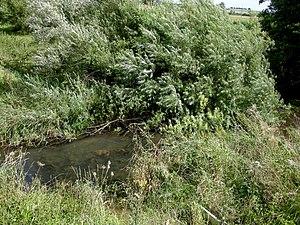
La Verdurette à Reherrey (Meurthe-et-Moselle)
La Verdurette, est une petite rivière poissonneuse, dont le parcours de 20 km est entièrement situé sur le département de Meurthe-et-Moselle en Lorraine. Ayant des sources à Fenneviller et à Pexonne elle est l'un des principaux affluents de la Vezouze.